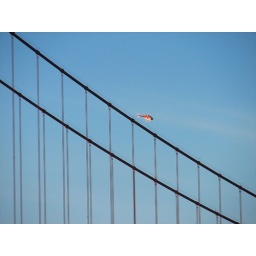
over the golden gate bridge -san francisco, california